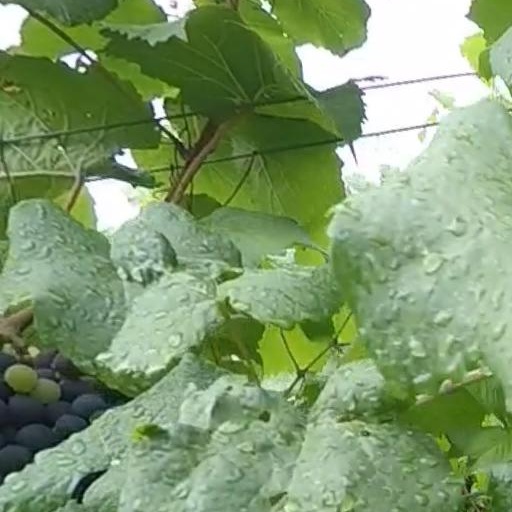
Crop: grape